Long-Haired Hare

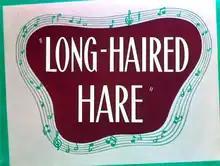
Title card

Long-Haired Hare is a 1949 American animated short film directed by Chuck Jones and written by Michael Maltese. It was produced by Warner Bros. Cartoons and distributed by Warner Bros. Pictures as part of the "Looney Tunes" series, and was the 60th short to feature Bugs Bunny. In addition to including the homophones "hair" and "hare", the title is also a pun on "longhairs", a characterization of classical music lovers. Nicolai Shutorev provides the singing voice of Giovanni Jones. An edited version of this short forms part of "The Bugs Bunny/Road Runner Movie" (1979).